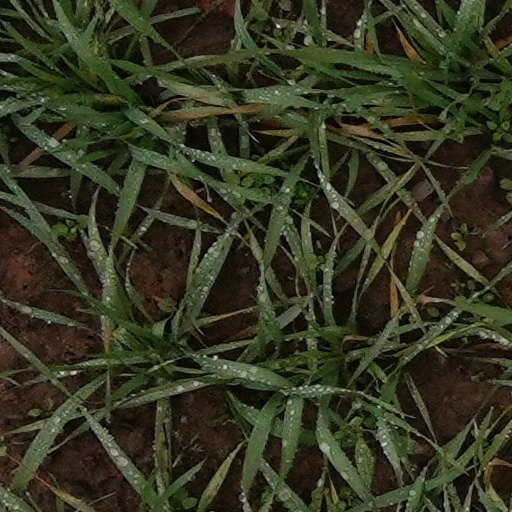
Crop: wheat